Tirurangadi Assembly constituency

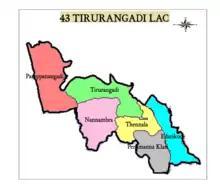
Map of Tirurangadi Assembly constituency

type: ExternalData
service: geoshape
ids: Q7135756, Q20579667, Q16134922, Q16137958, Q13113460, Q13110680